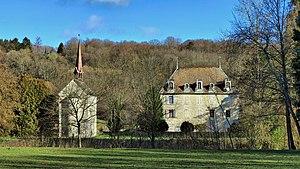
Le château de Roche et sa chapelle
La liste des chapelles du Doubs présente les chapelles situées sur le territoire des communes du département français du Doubs. Il est fait état des diverses protections dont elles peuvent bénéficier et, notamment, les inscriptions et classements au titre des monuments historiques.
Roche-lez-Beaupré est une commune française située dans le département du Doubs en région Bourgogne-Franche-Comté.